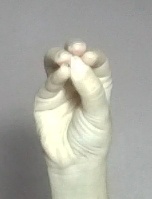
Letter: ha